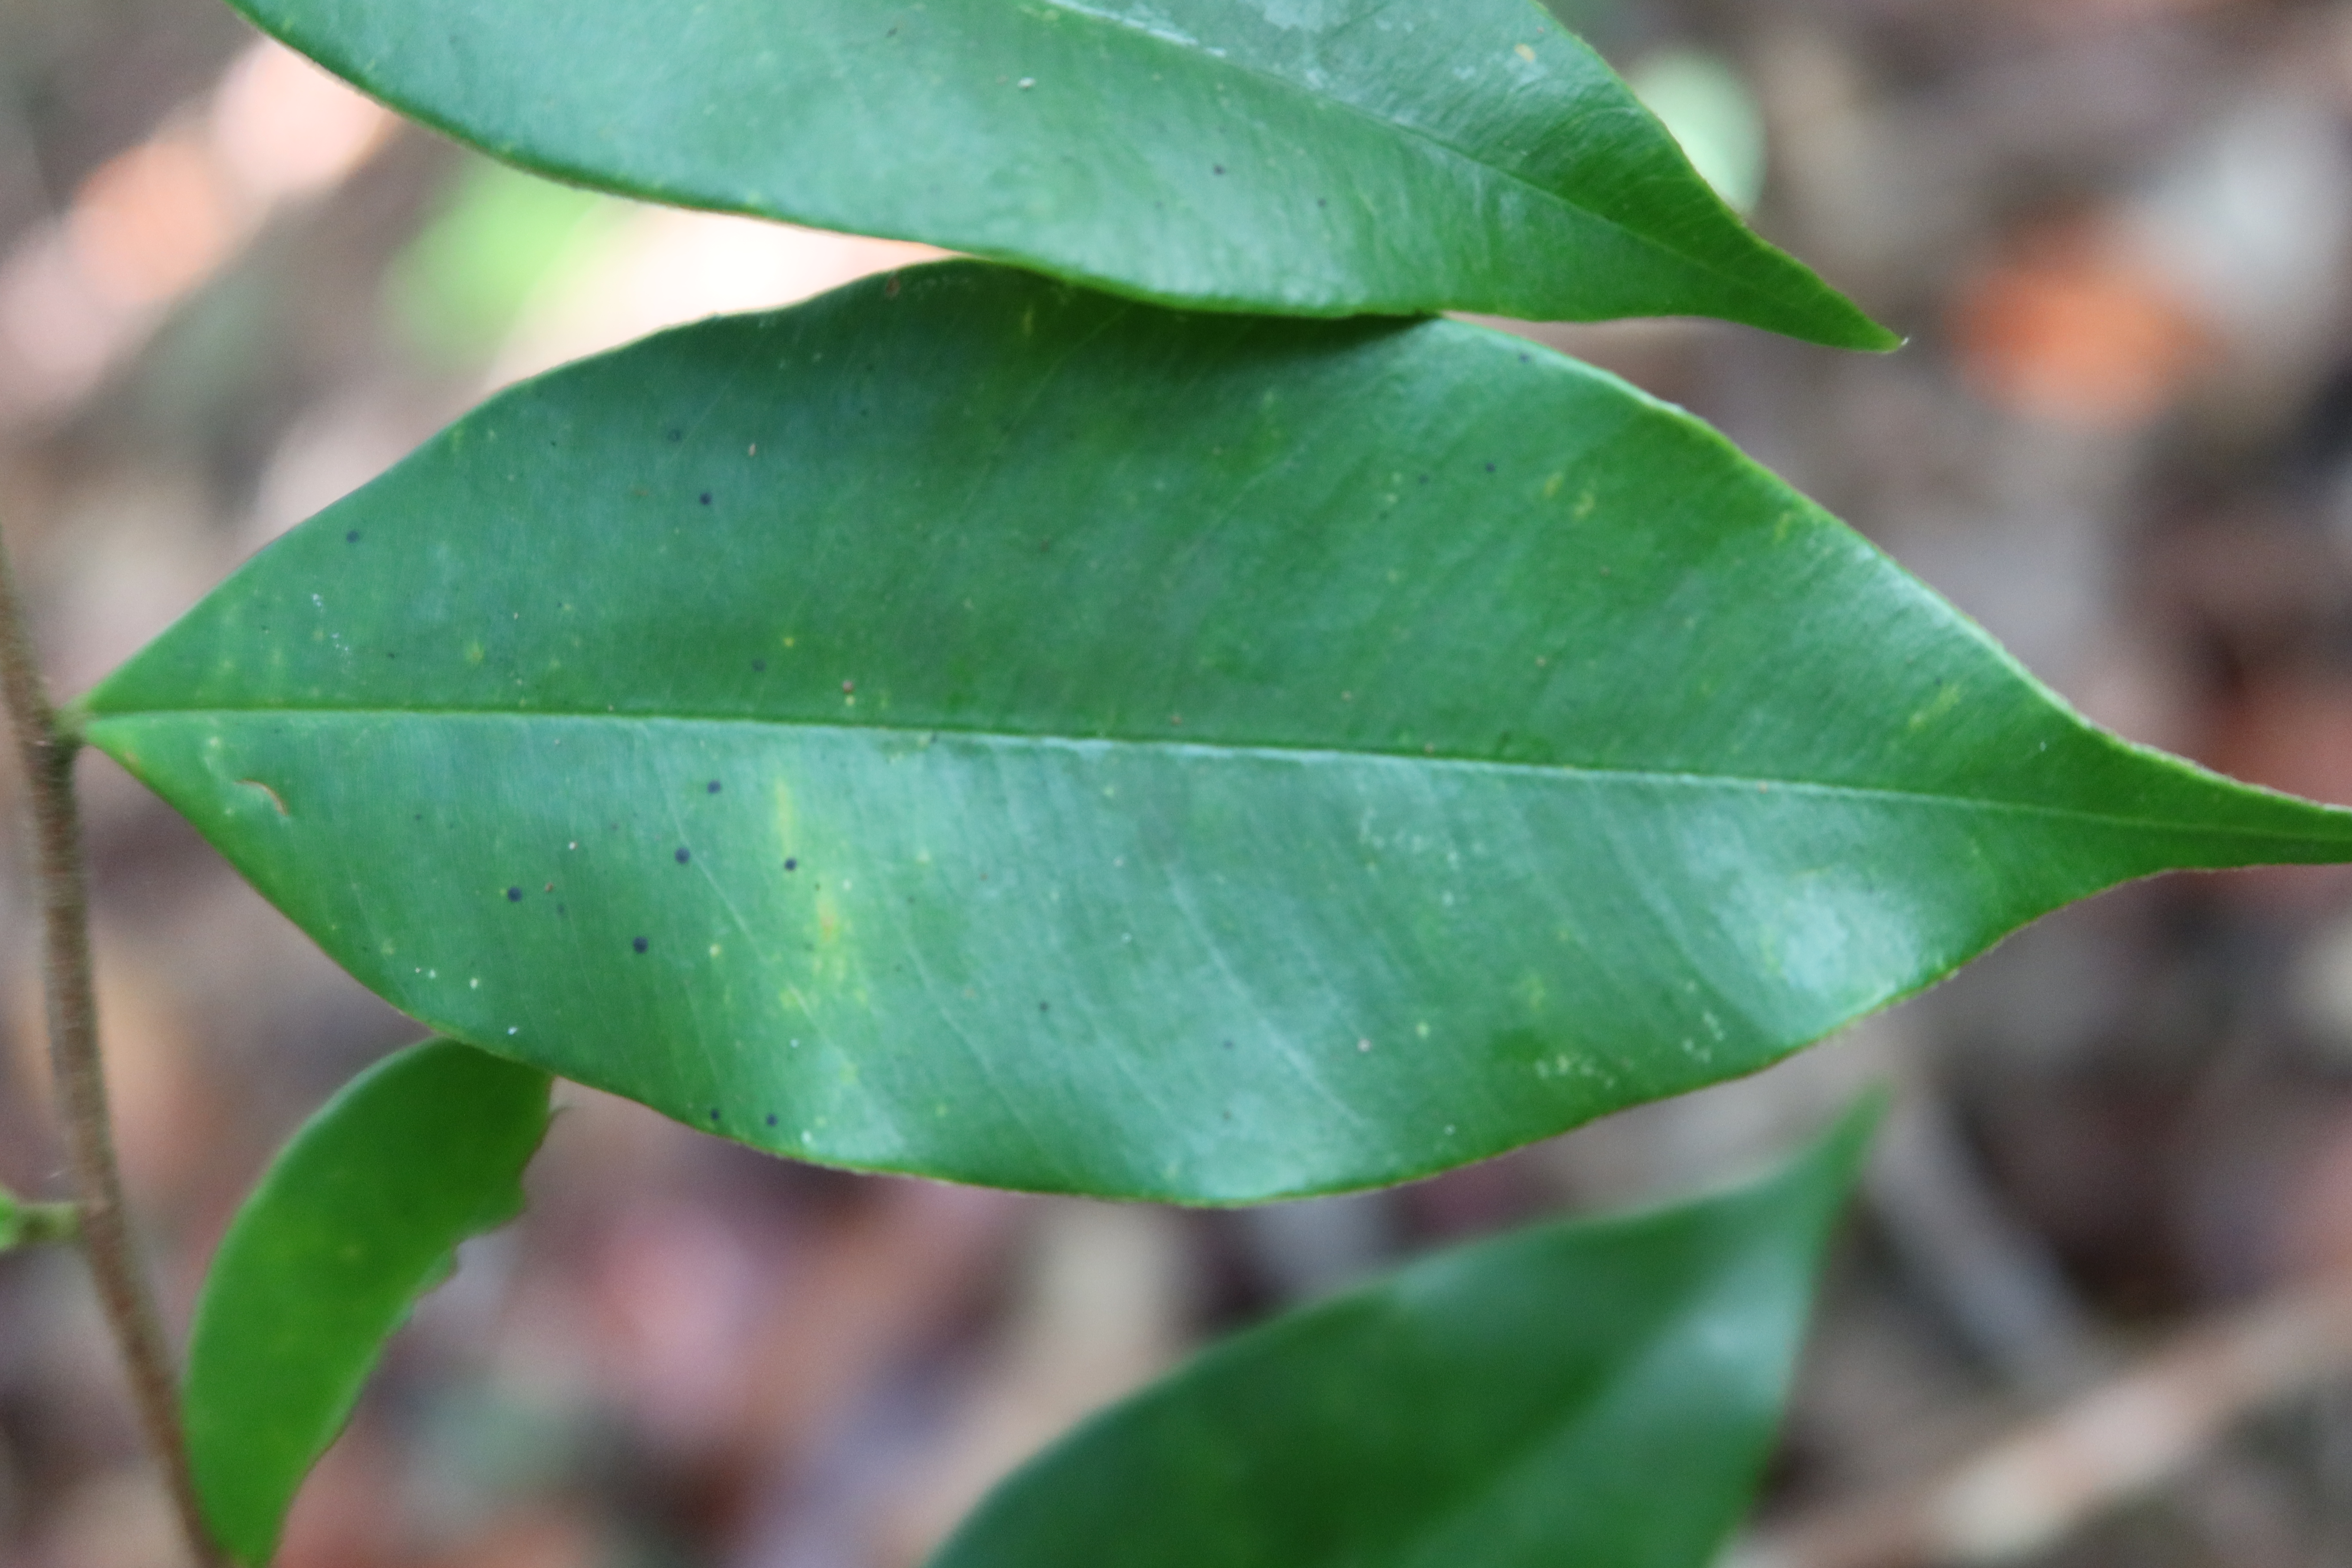
Label: Black spots